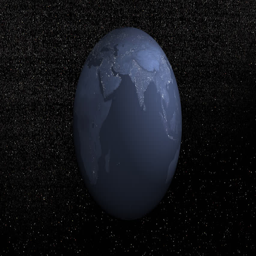
rotation of the 3d render